Baku Higher Oil School

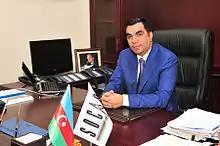
Elmar Gasimov, Rector of BHOS

Baku Higher Oil School ( is an institution of higher education in Baku, Azerbaijan.